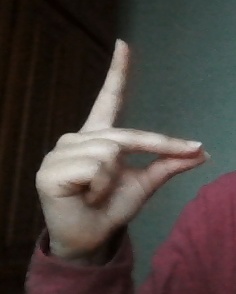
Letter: ta